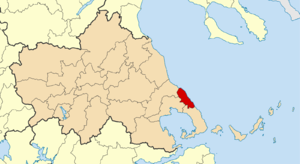
Zagora-Mouresi est un dème situé dans la périphérie de Thessalie en Grèce. Le dème actuel est issu de la fusion en 2011 entre les dèmes de Mouresi et de Zagora, devenus des districts municipaux.
La Grèce est organisée depuis le 1ᵉʳ janvier 2011 en 13 régions et 325 dèmes.